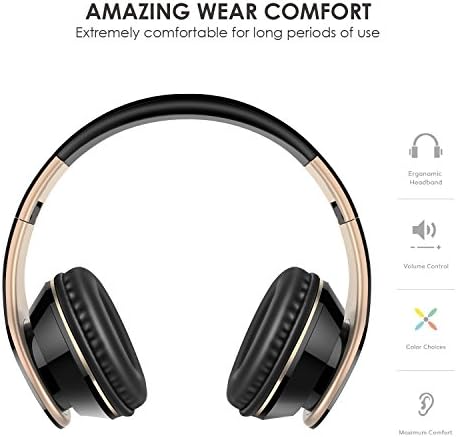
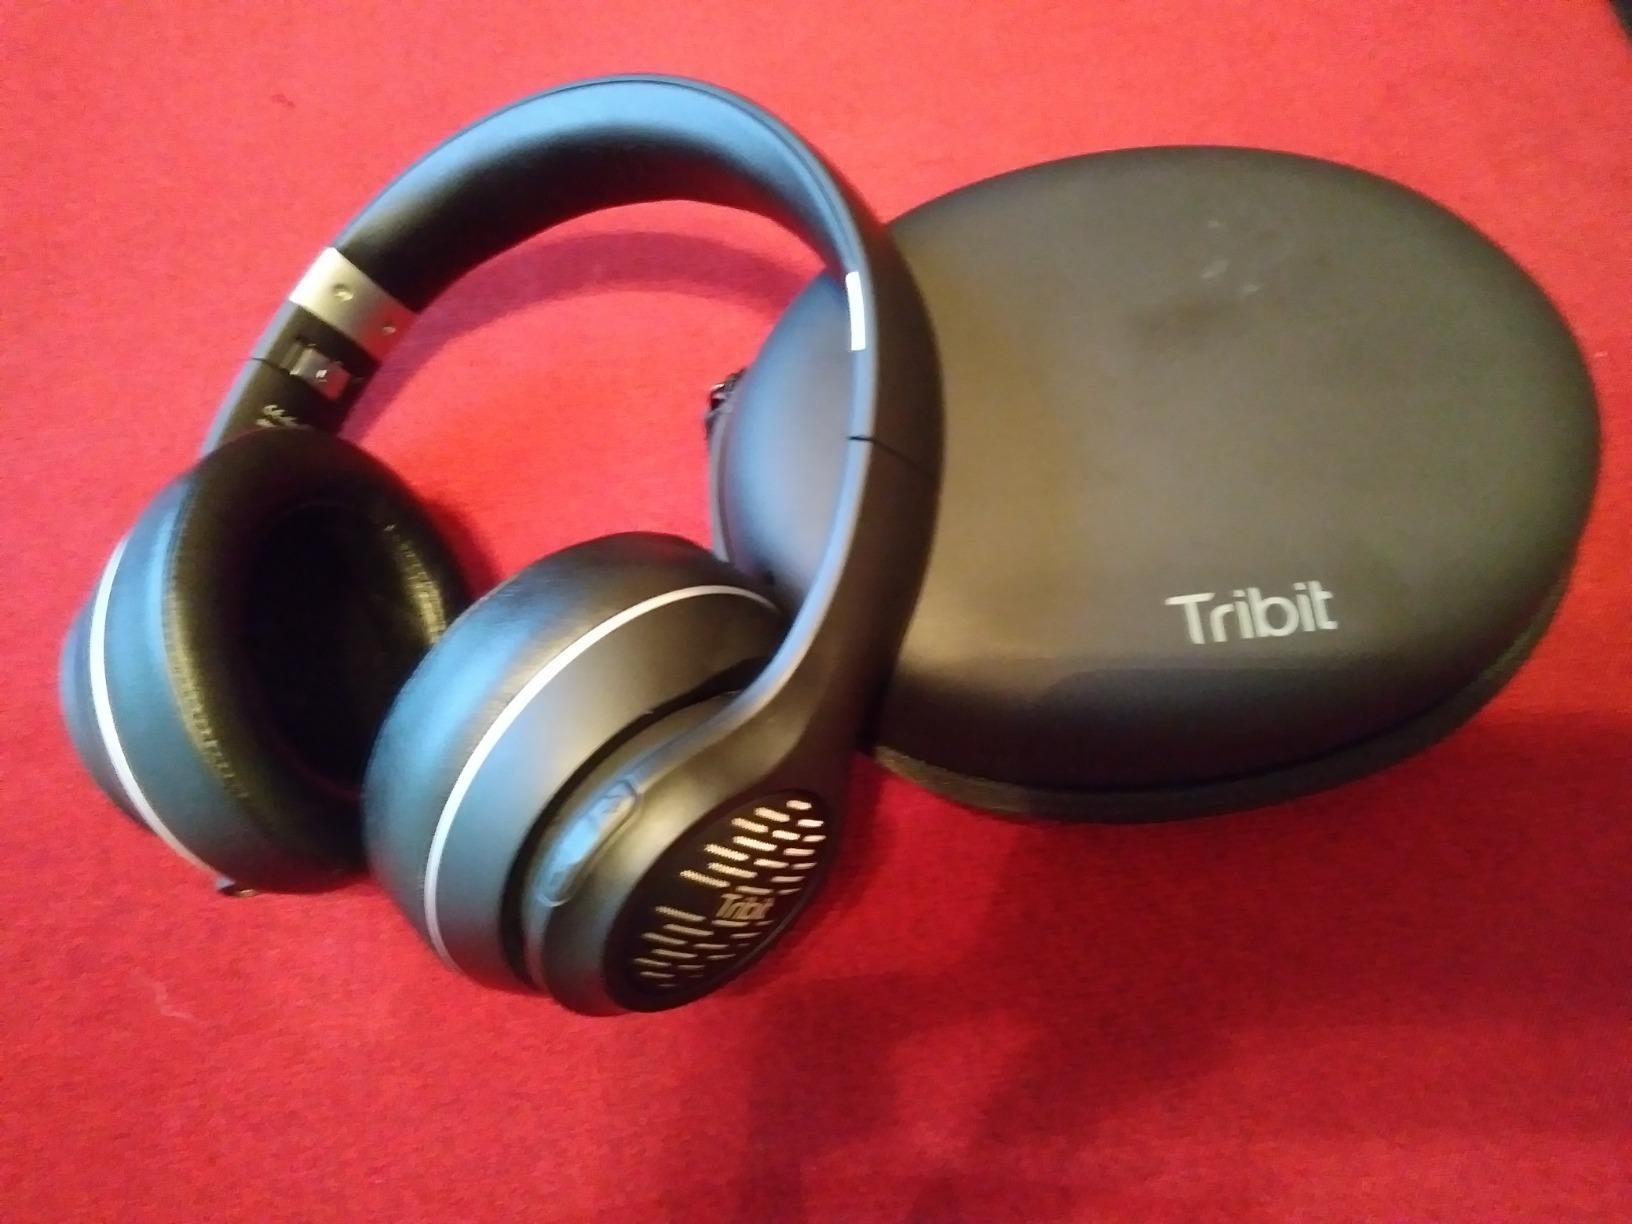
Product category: headphones
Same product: no